Club of Four

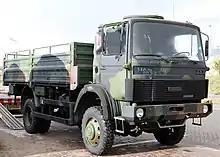
Iveco-Magirus 110-17 military truck with the Club of Four cab

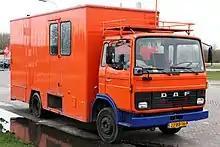
DAF FA900

Magirus intended to use the Club of Four cab on light trucks; this was inherited by Iveco as they took over the Magirus company before the cab entered production in Germany. The Iveco-built version was originally sold as the Magirus-Deutz MK range in Germany and certain other markets, this became the Magirus-Iveco in the early 1980s.